Question: Please indicate a possible affordance area of baseball bat that can be used for holding
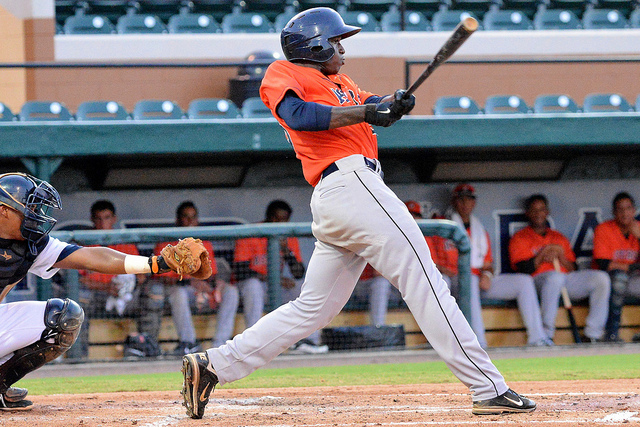
Answer: [357.5, 76.5, 436.5, 138.5]